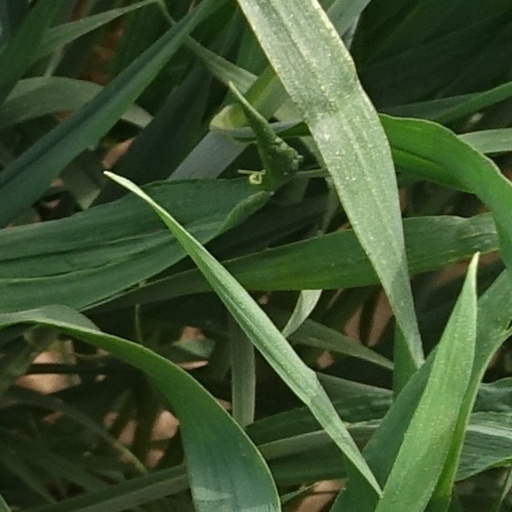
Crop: wheat